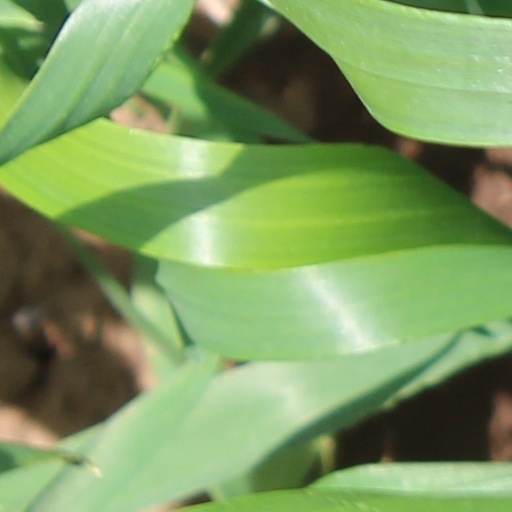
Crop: wheat